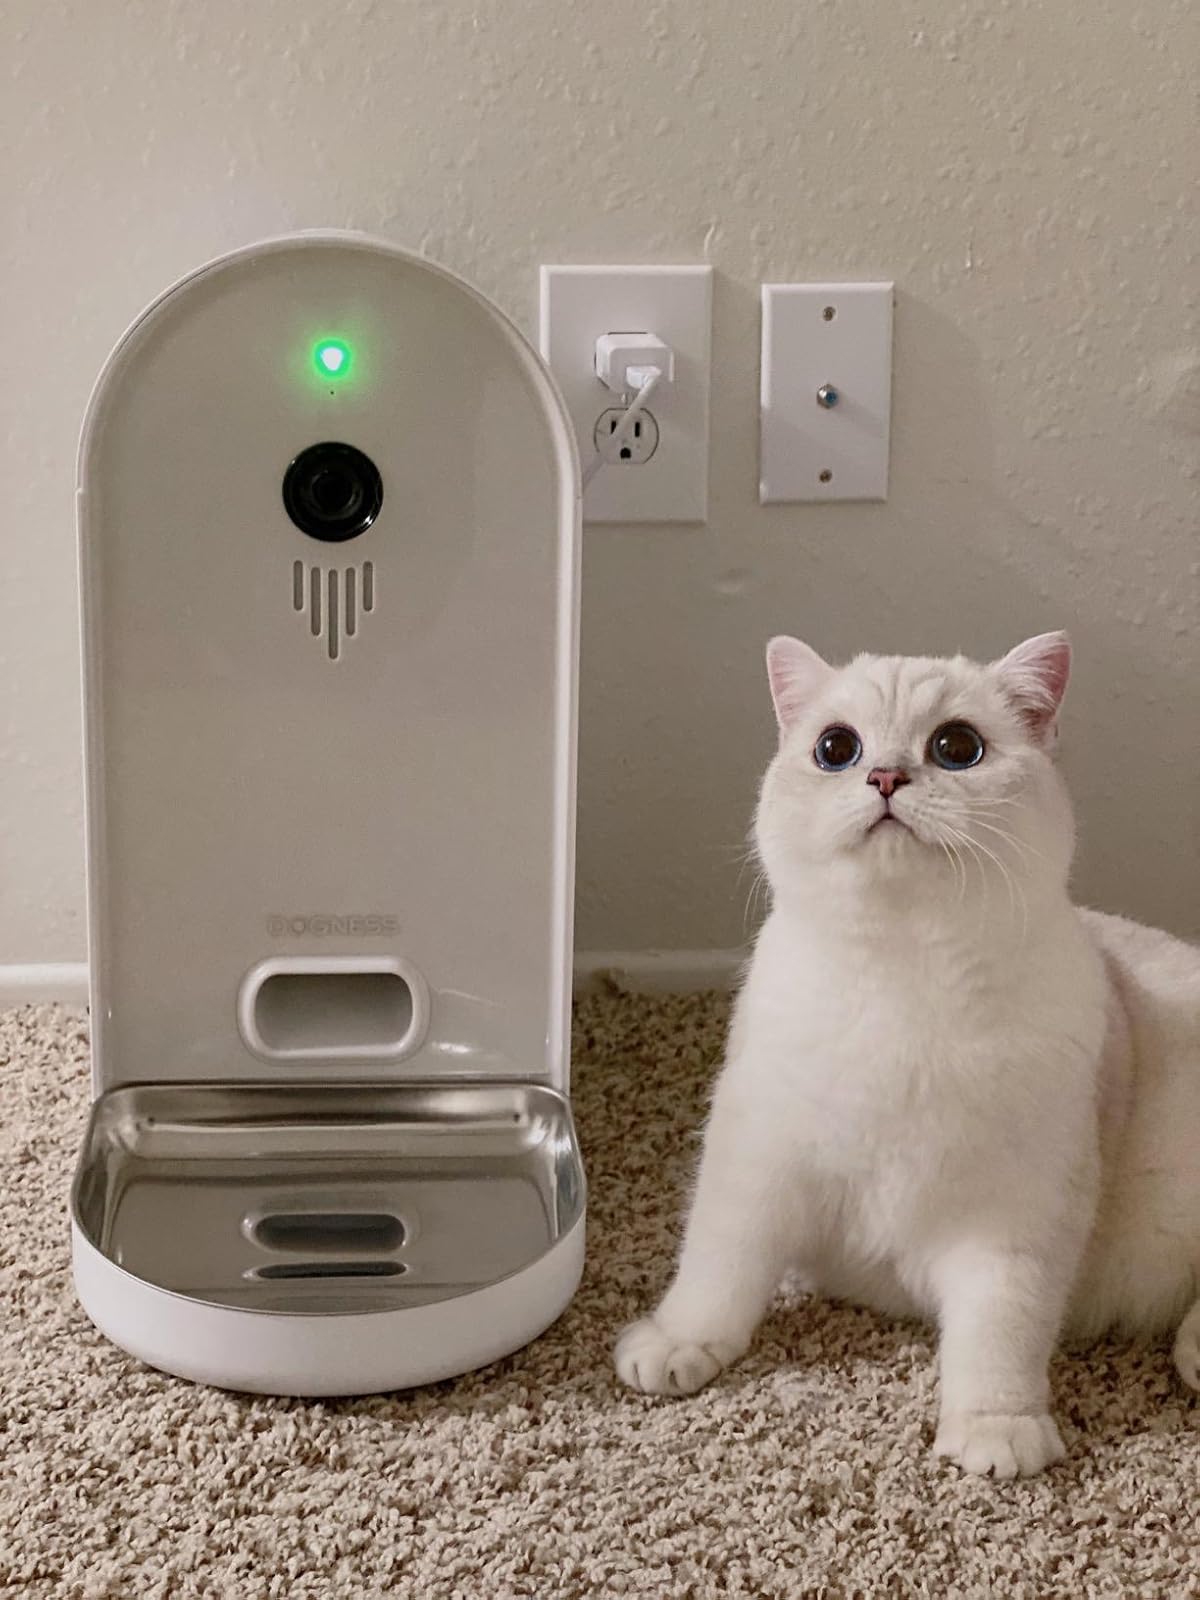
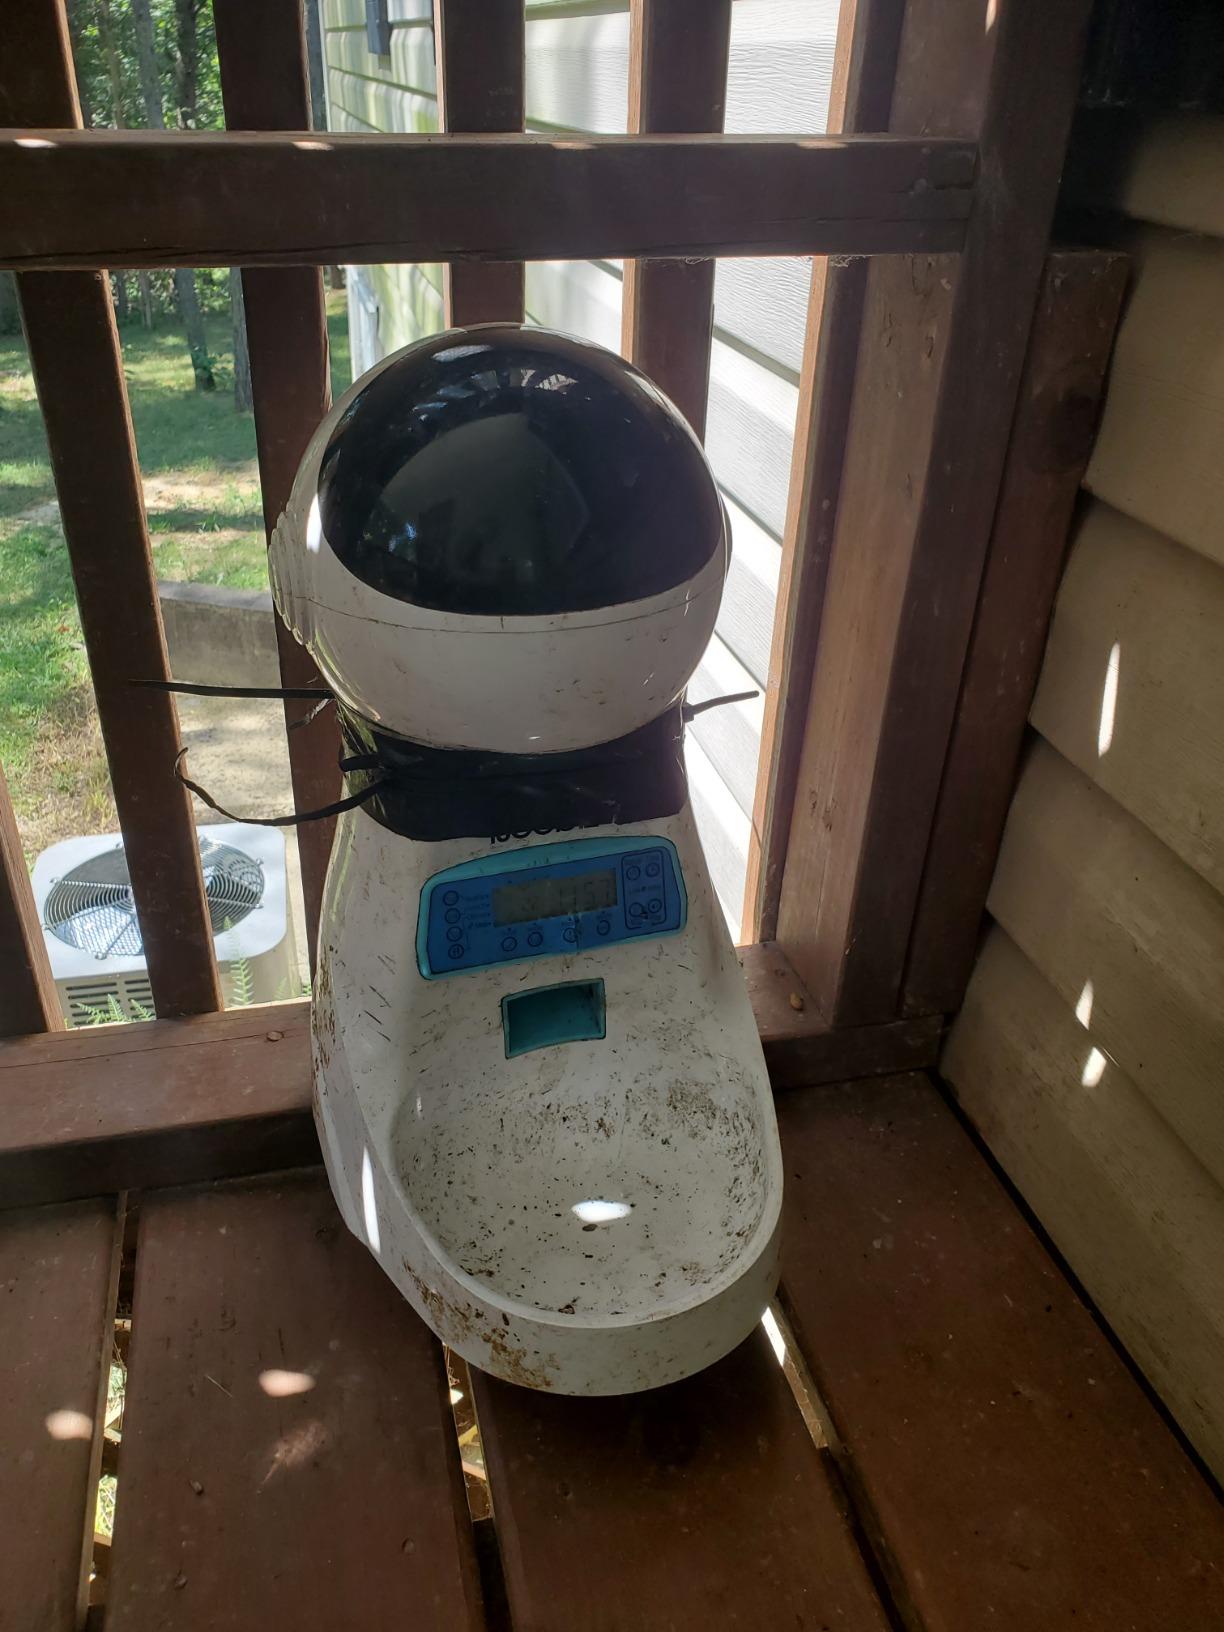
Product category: items_feeder
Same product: no